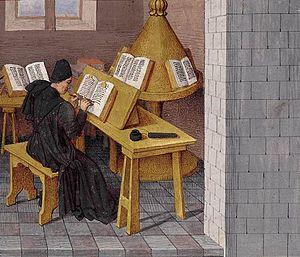
BnF Manuscrit Français 273-74 - Tite-Live de Versailles Fol 7 Tite-Live ou son traducteur écrivant
Le Maître du Boccace de Munich est un maître anonyme et l'un des deux fils de Jean Fouquet, Louis ou François, actif de 1460-1465 à 1475-1480 environ, et qui est un enlumineur travaillant dans l'atelier de son père. Le nom de convention est proposé en 2003 par François Avril à l'occasion de l'exposition Jean Fouquet. L'identification avec l'un de ses fils est avancée dans un texte de l'exposition virtuelle dont voici les passages essentiels :